Answer in natural language. How many Televisions are visible in the scene? Choose between the following options: 1, 4, 2, 3 or 0
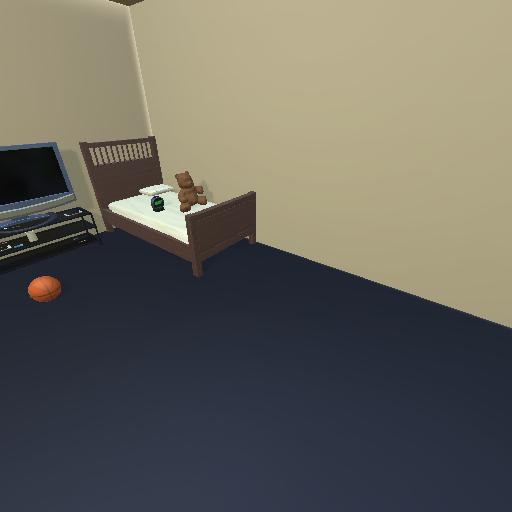
<answer>1</answer>